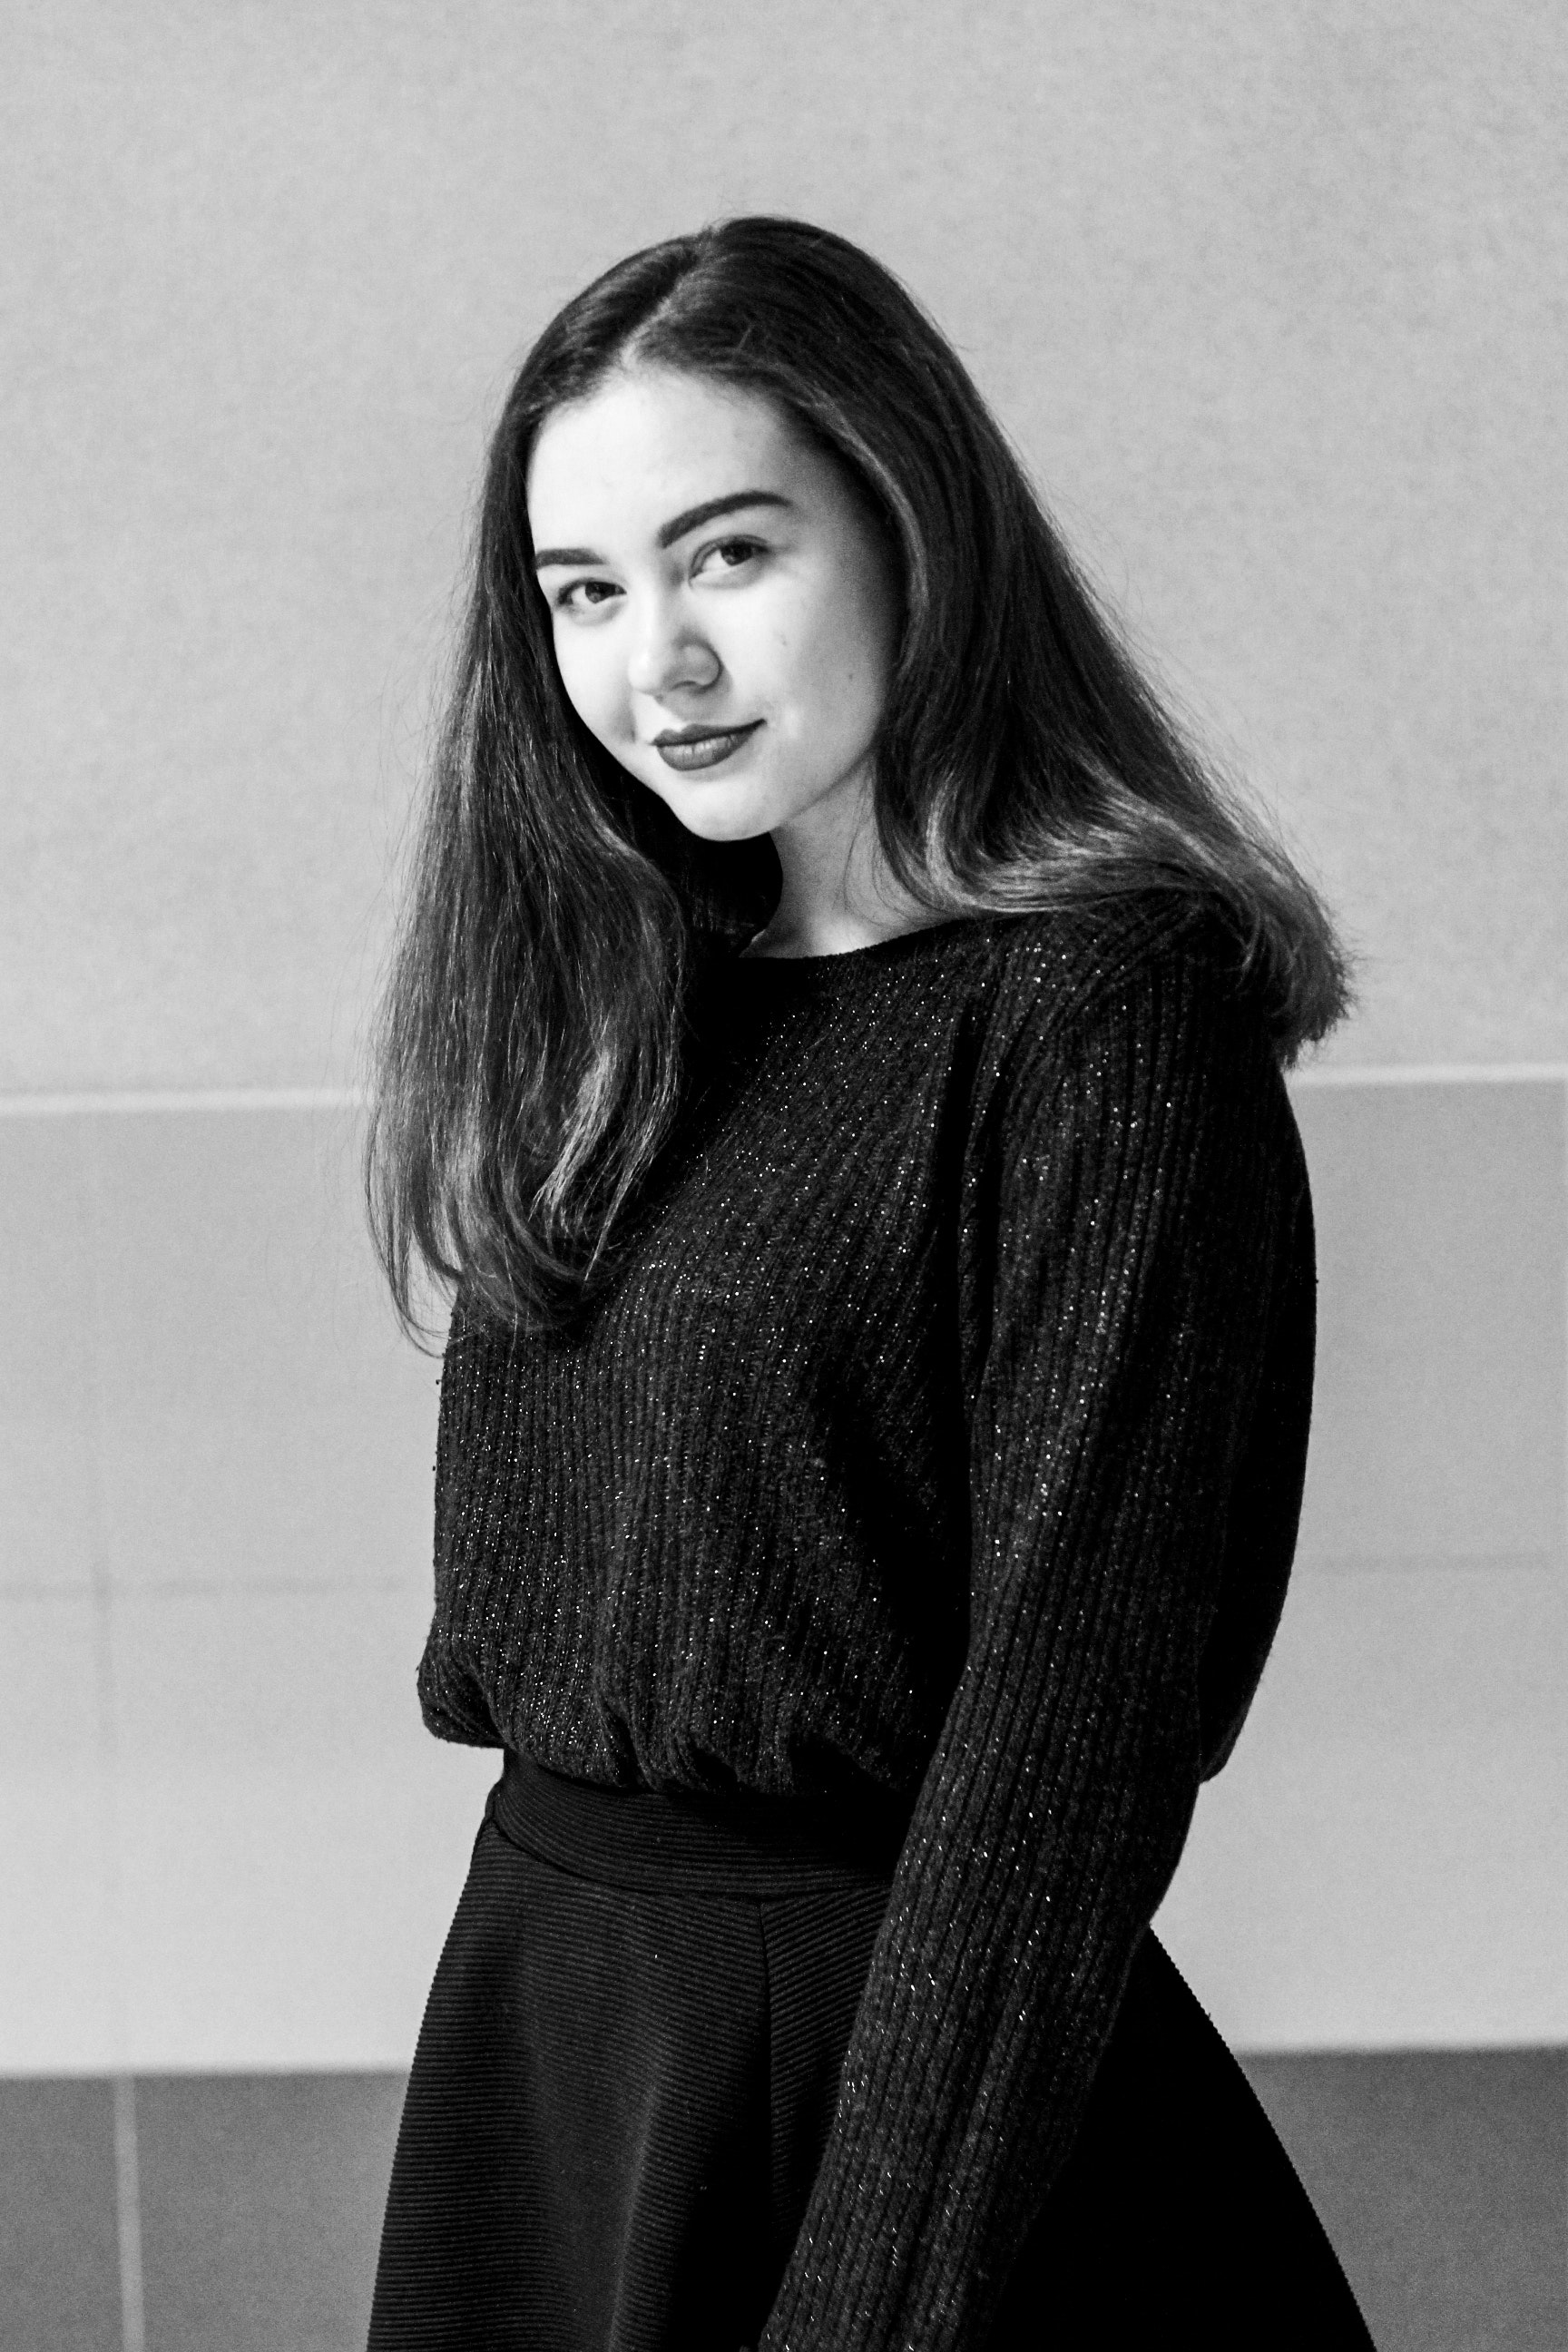
hair, black, white, face, clothing, black and white, beauty, lip, photo shoot, long hair, hairstyle, shoulder, standing, photography, monochrome photography, fashion, eye, model, neck, black hair, outerwear, leg, monochrome, sitting, smile, iris, dress, style, portrait, brown hair, waist, top, fashion model, sleeve